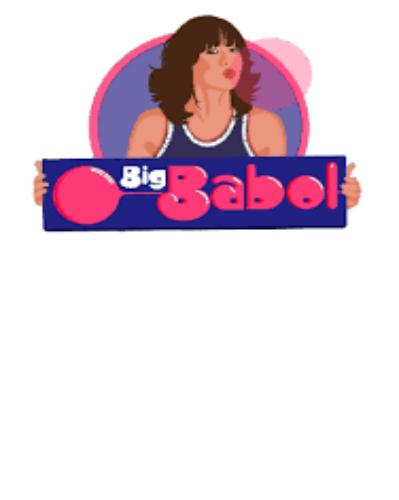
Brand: BigBabol
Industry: Food